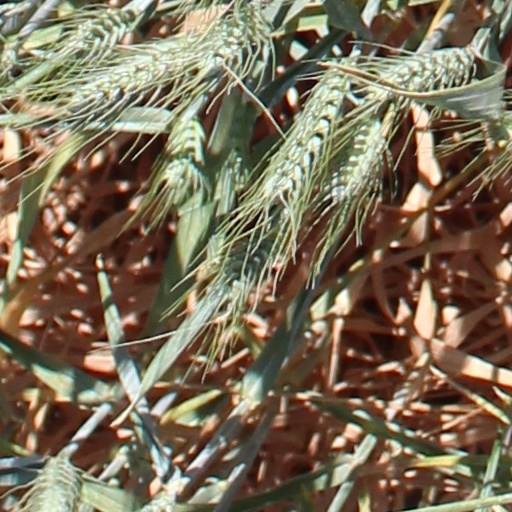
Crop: wheat